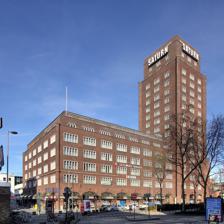
Building: Hansahochhaus
Country: Germany
Year built: 1924
The Hansahochhaus The Hansahochhaus is a skyscraper in the Neustadt-Nord quarter of north-central Cologne .   When constructed in 1924-25 it was the city's first skyscraper, and one of the first skyscrapers in Germany.   It was designed as an office building in the Expressionist style by the local architect, Jacob Koerfer [ de ] .   It was constructed in just 135 working days, which was considered less than the time taken to erect comparable buildings in the United States where skyscrapers were already becoming mainstream by the 1920s, but construction of the Hansahochhaus was subject to interruptions so the total construction period stretched over 15 months.   With 17 floors and a total height of 65 meters, for a brief period following its construction the Hansahochhaus was Europe's tallest building It is currently protected under historic monument legislation. References